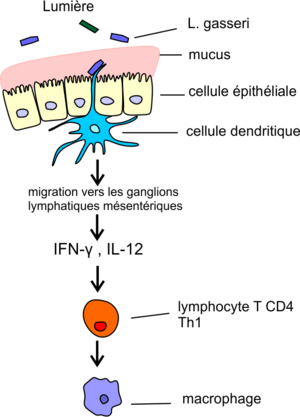
Lactobacillus gasseri dans la lumière de l'intestin, interagit avec une cellule dendritique qui sécrète des cytokines activant lymphocyte T et macrophage (simplification de Selle &amp
Lactobacillus gasseri est une espèce de bactérie lactique de la famille des Lactobacillaceae. Elle fait partie du microbiote des muqueuses buccales, vaginales et intestinales de l’homme ; on la trouve aussi dans les blessures, l’urine, le sang et le pus de patients souffrant de septicémie.